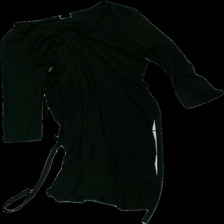
View: front
Type: Dress
Category: Ladies
Brand: Filippa K
Colors: Black
Material: 100% unknown
Cut: Regular
Season: All
Price range: 50-100
Recommended usage: Reuse